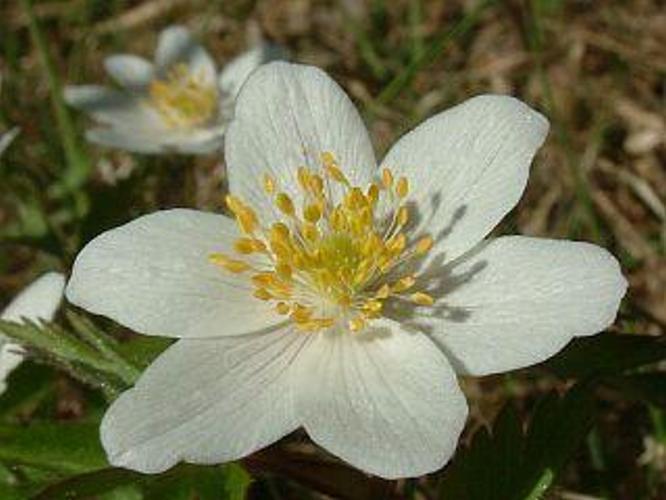
Label: windflower